Intel

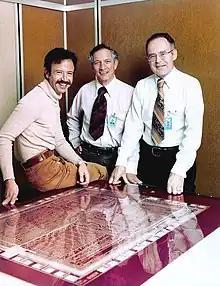
Andy Grove, Robert Noyce and Gordon Moore in 1978

Intel was incorporated in Mountain View, California, on July 18, 1968, by Gordon E. Moore, a chemist; Robert Noyce, a physicist and co-inventor of the integrated circuit; and Arthur Rock, an investor and venture capitalist. Moore and Noyce had left Fairchild Semiconductor, where they were part of the "traitorous eight" who founded it. There were originally 500,000 shares outstanding of which Noyce bought 245,000 shares, Moore 245,000 shares, and Rock 10,000 shares; all at $1 per share. Rock offered $2,500,000 of convertible debentures to a limited group of private investors (equivalent to $21 million in 2022), convertible at $5 per share. Two years later, Intel became a public company via an initial public offering (IPO), raising $6.8 million ($23.50 per share). Intel was one of the first companies—and the oldest—to be listed on the then-newly established National Association of Securities Dealers Automated Quotation System (NASDAQ). Intel's third employee was Andy Grove, a chemical engineer, who ran the company through much of the 1980s and the high-growth 1990s.